Five Dynasties and Ten Kingdoms period

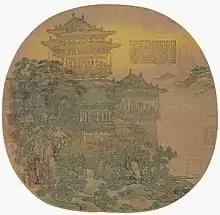
The "Yueyang Tower" by Li Sheng (fl. 908–925)

Former Shu (907–925) was founded after the fall of the Tang dynasty by Wang Jian, who held his court in Chengdu. The kingdom held most of present-day Sichuan, western Hubei, and parts of southern Gansu and Shaanxi. Wang was named military governor of western Sichuan by the Tang court in 891. The kingdom fell when his son surrendered in the face of an advance by the Later Tang in 925.